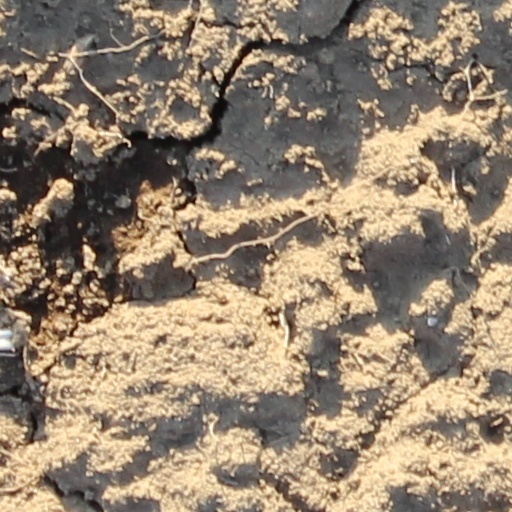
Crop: wheat